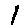
Label: 1